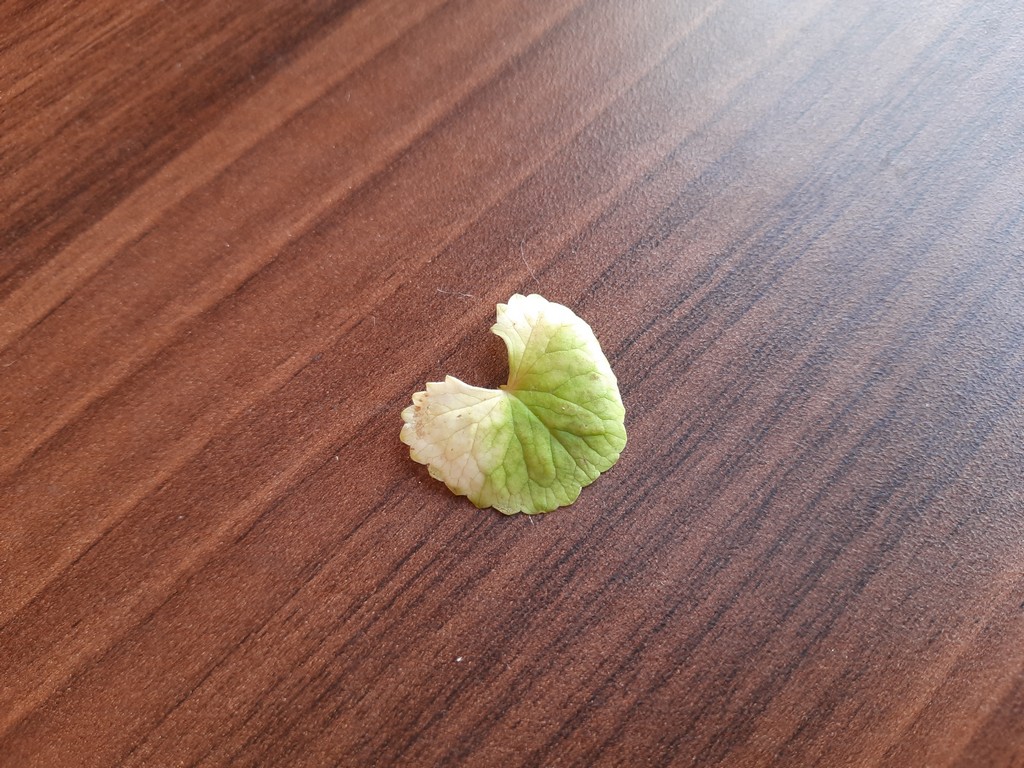
Label: Unhealthy